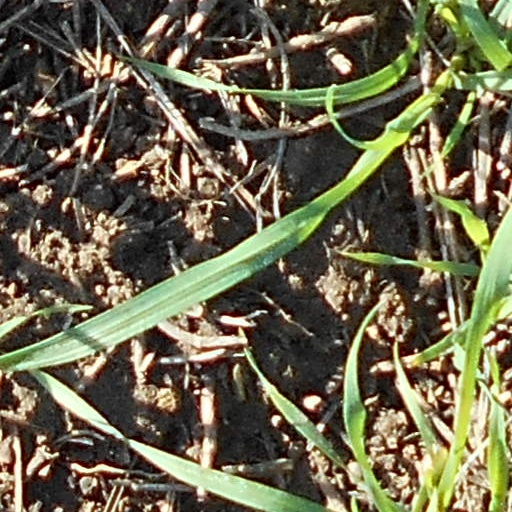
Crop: wheat